Otterøy Church

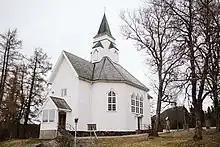
View of the church

Otterøy Church is a parish church of the Church of Norway in Namsos Municipality in Trøndelag county, Norway. It is located in the village of Skomsvoll on the island of Otterøya. It is the church for the Otterøy parish which is part of the Namdal prosti (deanery) in the Diocese of Nidaros. The white, wooden church was built in an octagonal shape with a style reminiscent of the old stave churches. The building was constructed in 1858 using plans drawn up by the architect Christian Heinrich Grosch. The church seats about 350 people.